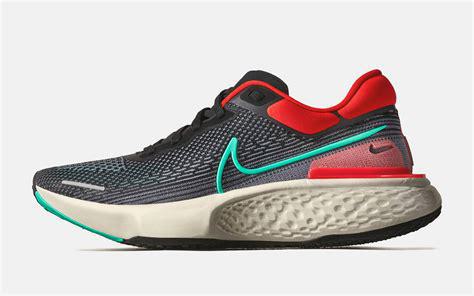
Brand: Nike
Model: Zoomx Invincible Run Flyknit